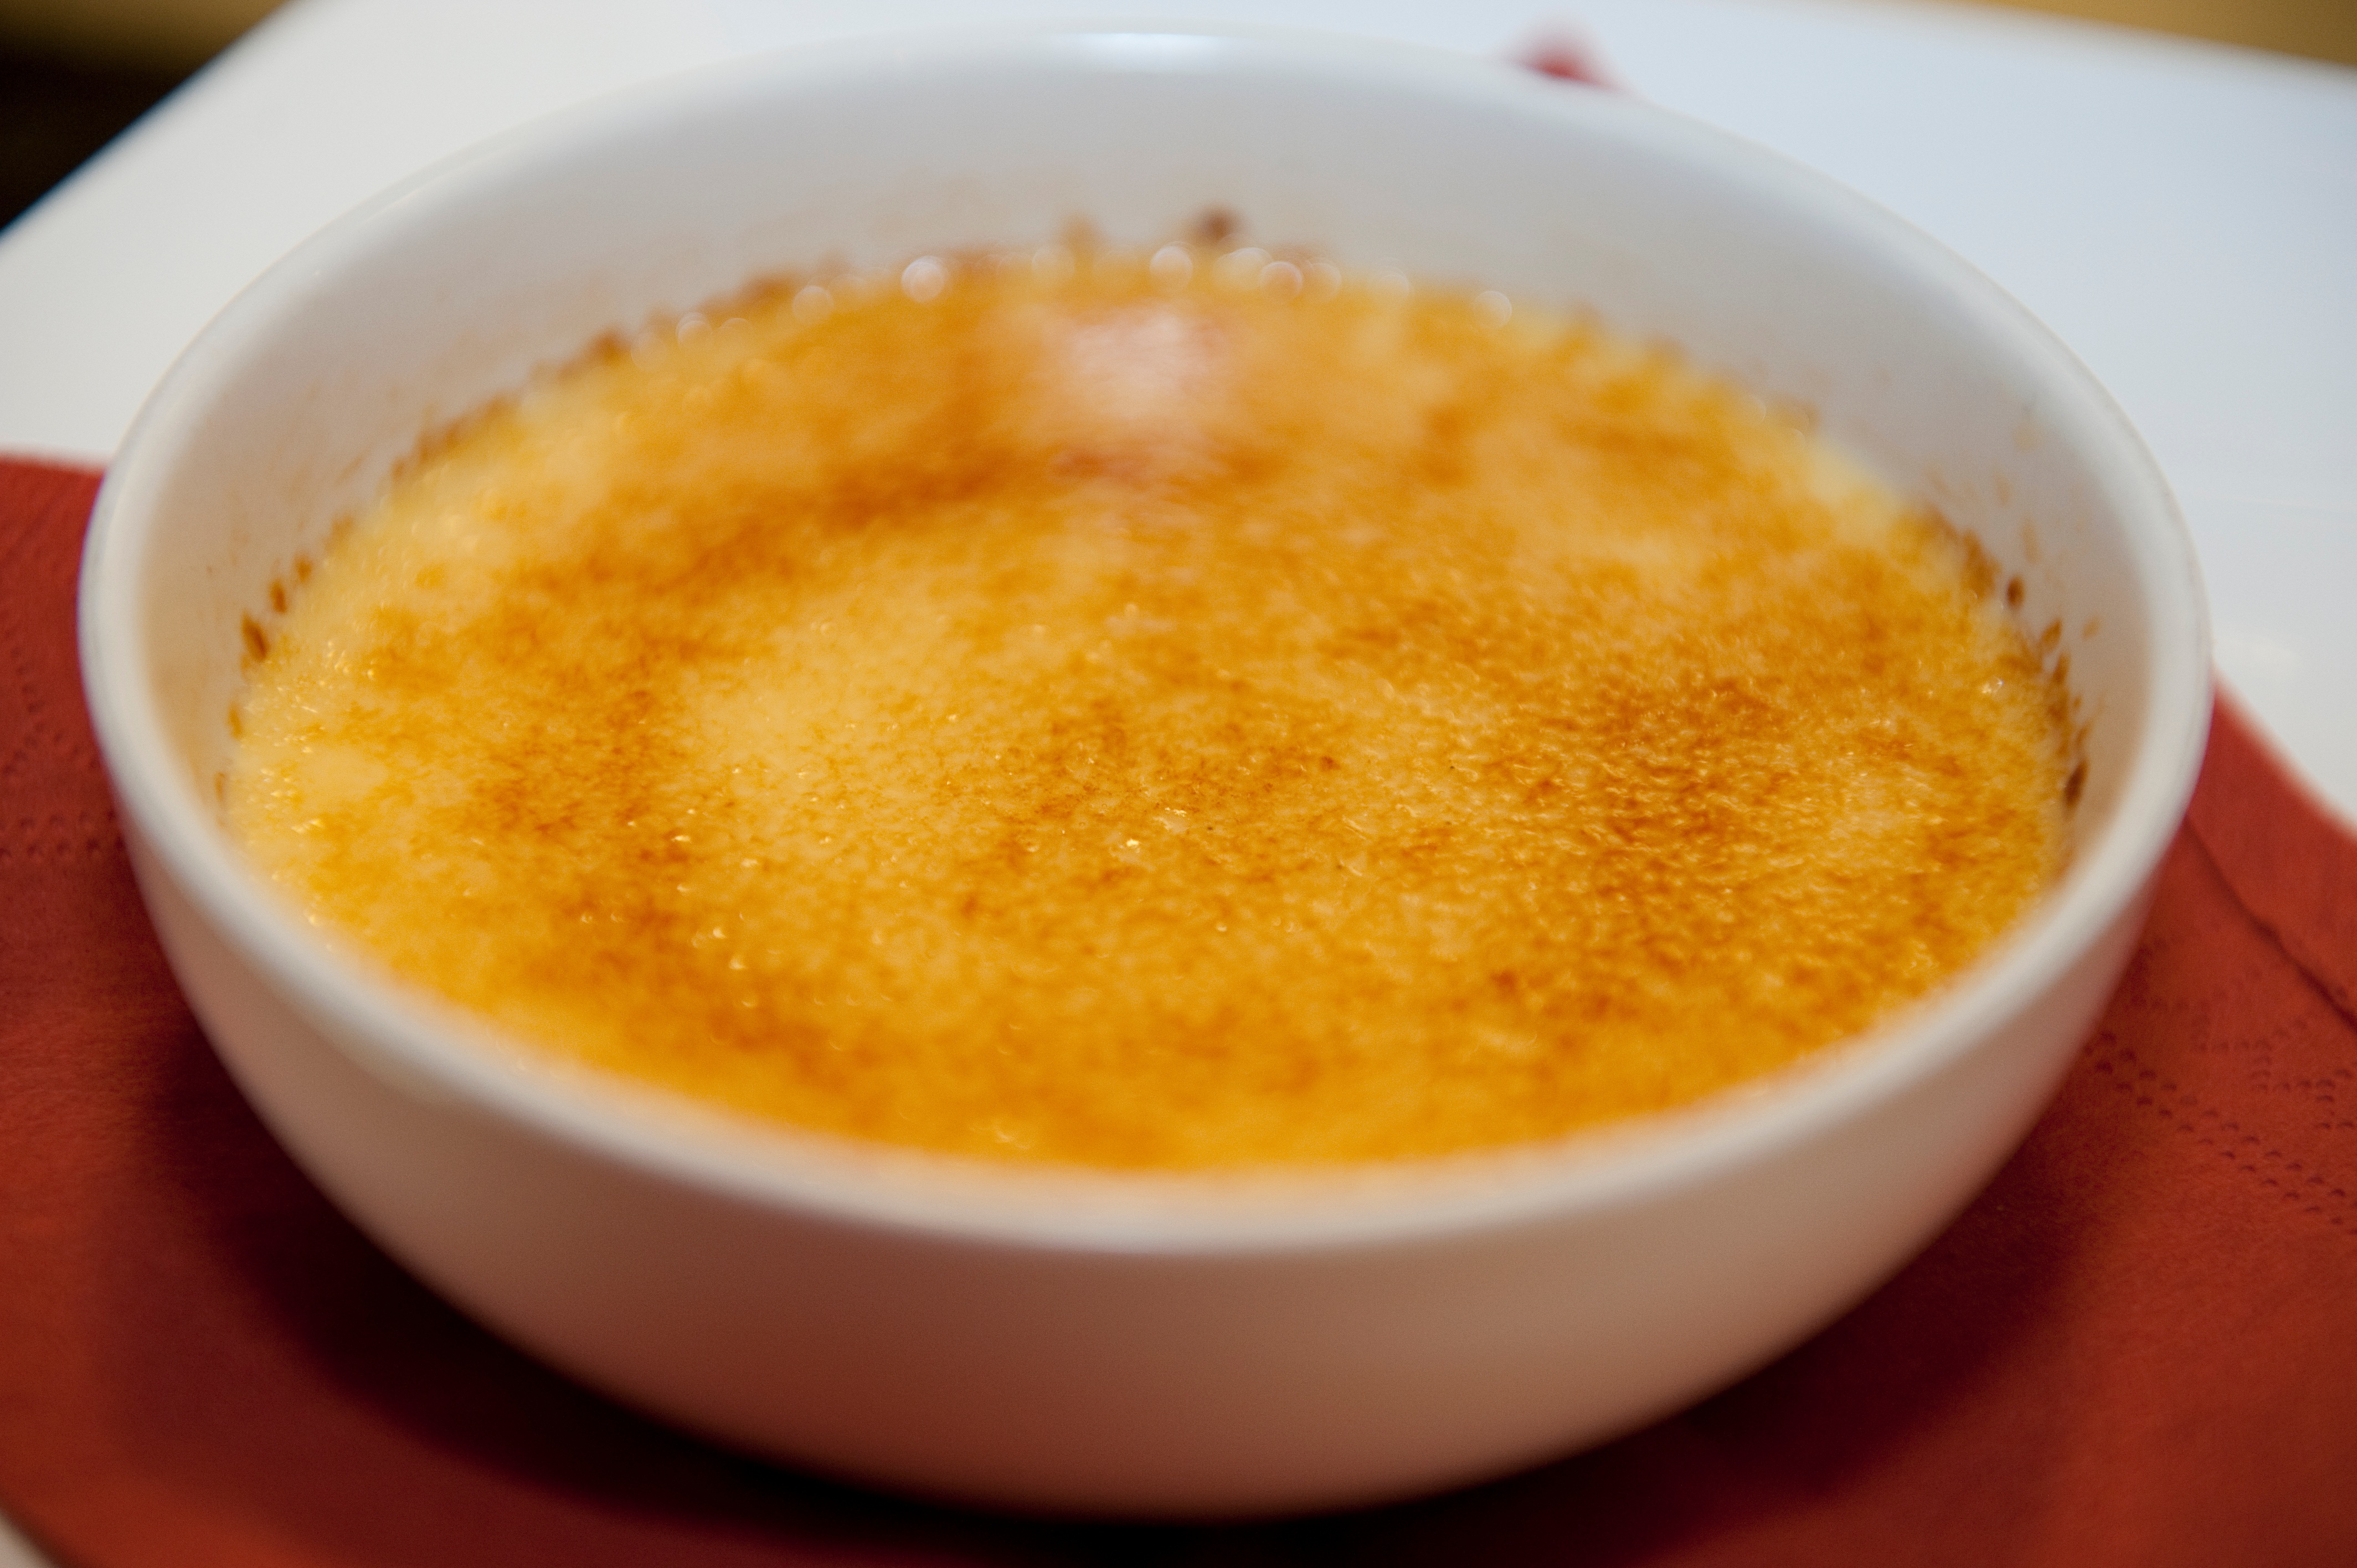
sweet, dish, food, produce, breakfast, dessert, cuisine, dairy product, creme brulee, souffle, flan